Barry O'Farrell

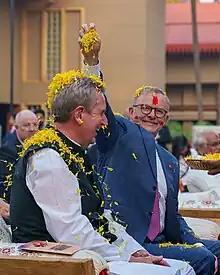
Holi celebrations during PM Albanese's India visit 2023

On 2 September 2009, in the wake of the resignation of Labor's John Della Bosca following an affair, O'Farrell introduced a motion of no confidence on the Premier Nathan Rees and the NSW Government. O'Farrell was hoping to push an early election saying that "The job of changing New South Wales for the better needs to start today. The best thing that Nathan Rees could do is to allow the people to have their say through an early election". The motion was put to the house but defeated on party lines. Despite this, all independent members of the Legislative Assembly voted for the motion.